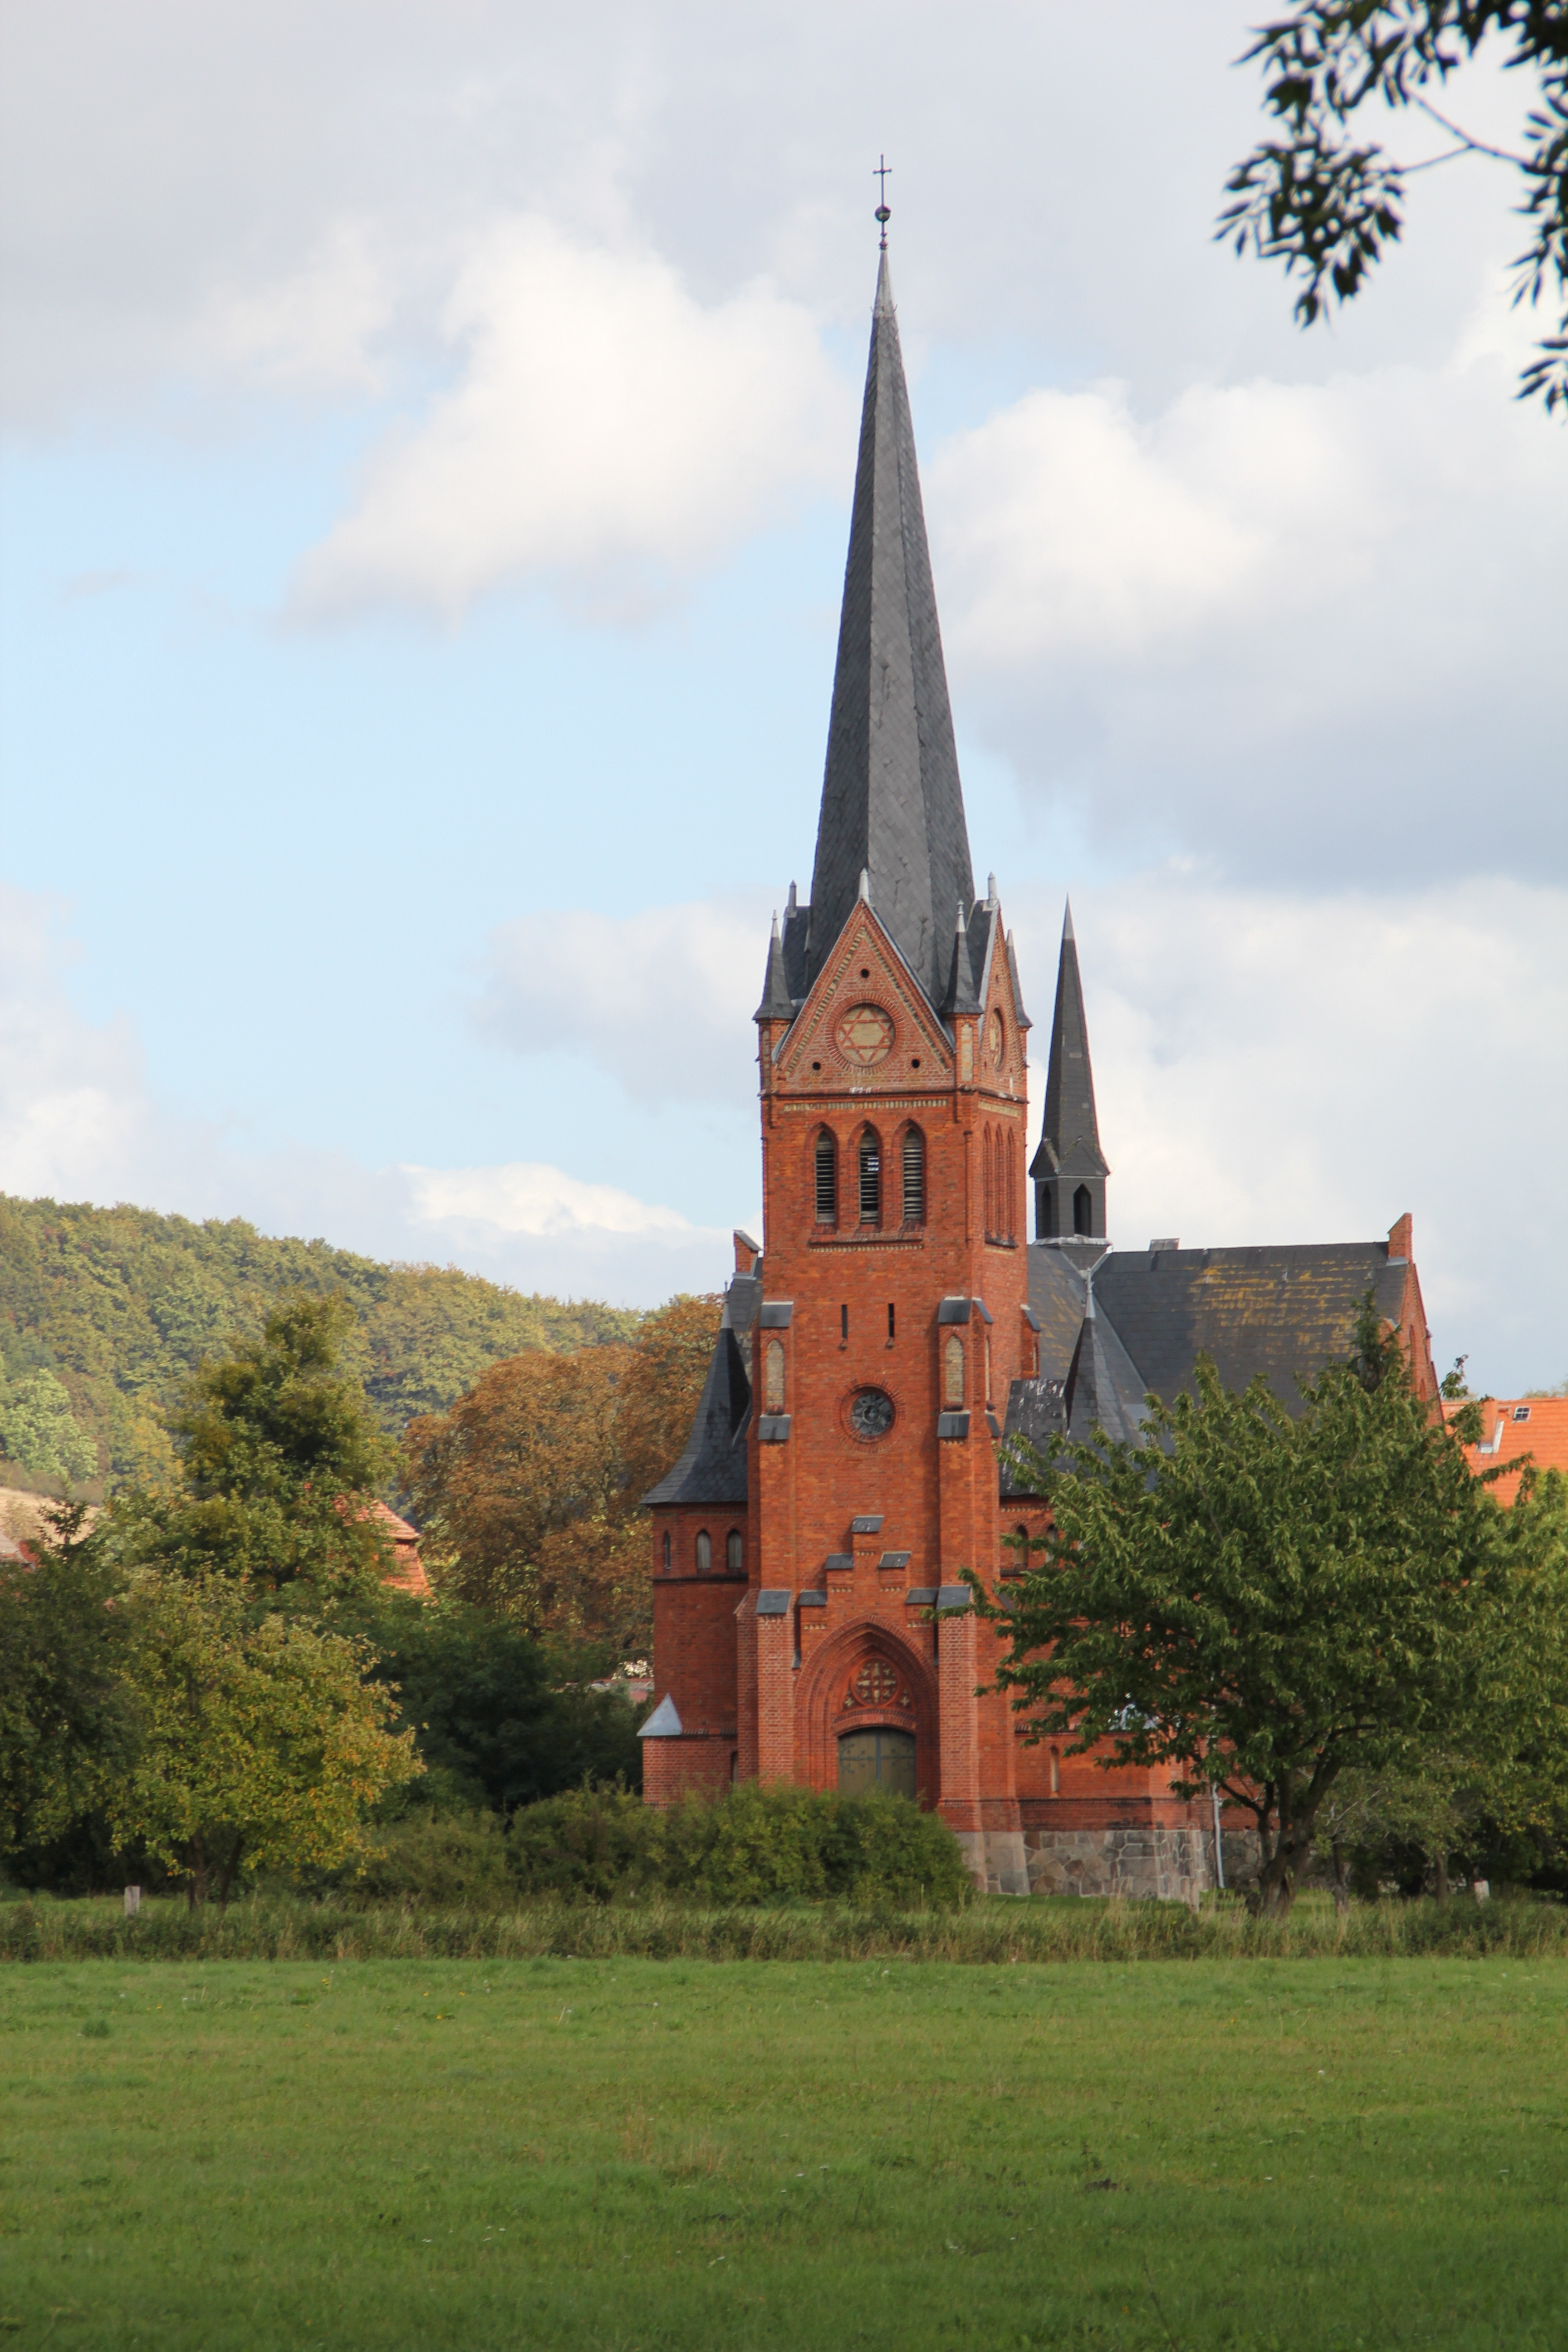
building, chateau, tower, church, chapel, place of worship, spire, steeple, germany, rural area